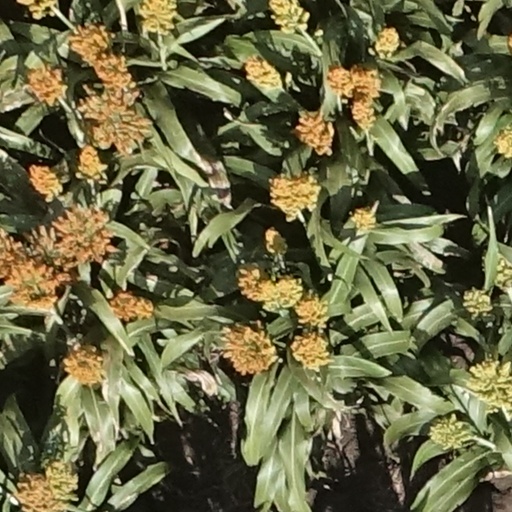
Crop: sorghum